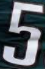
Number: 5